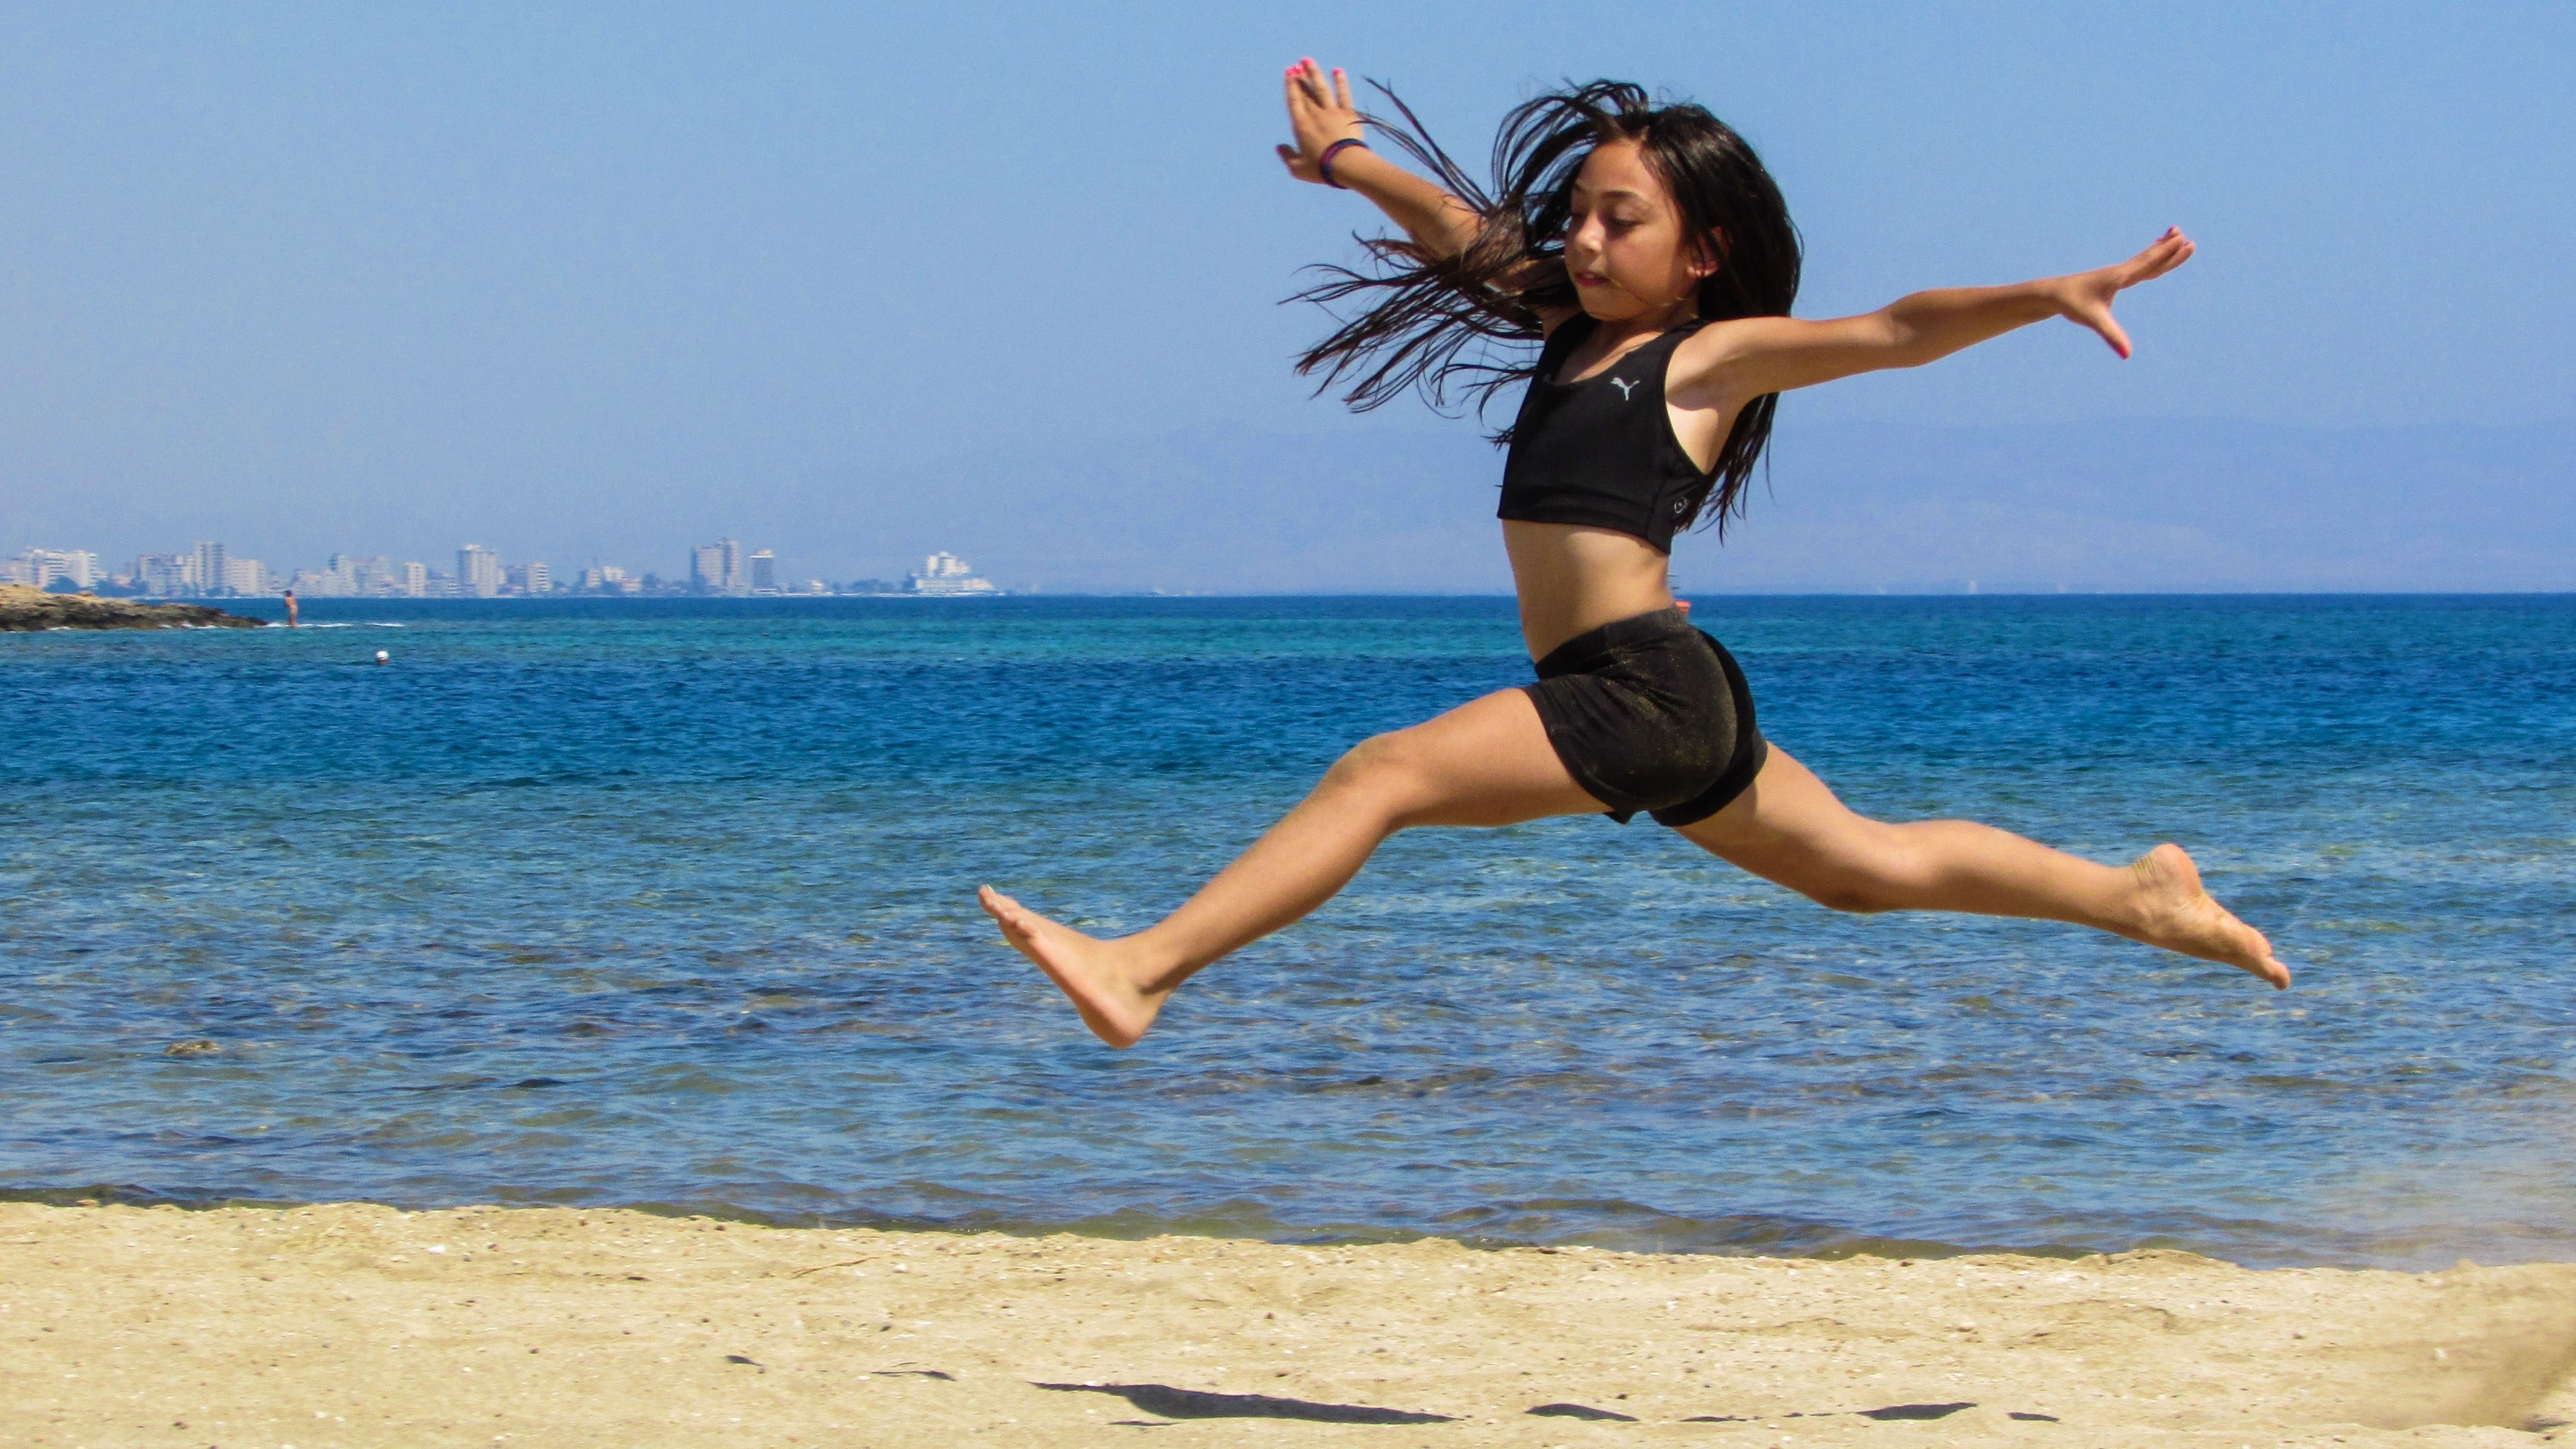
beach, sea, person, girl, running, summer, vacation, jumping, fun, happy, sports, physical exercise, human action, physical fitness